Mobile Army Surgical Hospital

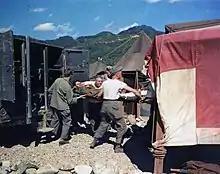
US Army medics move a wounded soldier on a stretcher from a 568th Medical Ambulance Company ambulance into a tent for treatment at the 8225th Mobile Army Surgical Hospital (MASH), Korea, September 1, 1951.

The Korean War played a great role in defining MASH units. High casualties in the front line called for onsite paramedic care, such as ambulances and medical tents. Having learned from World War II that transporting wounded soldiers to rear hospitals was highly inefficient in reducing mortality rate, MASH units were established near front lines to supply mobile and flexible military medical care. They contributed to making improvements in resuscitation and trauma care, patient transport, blood storage and distribution, patient triage, and evacuation. The aeromedical evacuation system was developed to transport soldiers by aircraft at a quicker pace. Helicopters were frequently used as "air ambulances" during the Korean War, with the Bell H-13 serving as a predominant medical evacuation aircraft during the war. Military doctors stabilized wounded soldiers midair before getting them to a field hospital. MASH onsite paramedic care and air ambulance system decreased post evacuation mortality from 4% in World War II to 2.5% in the Korean War.